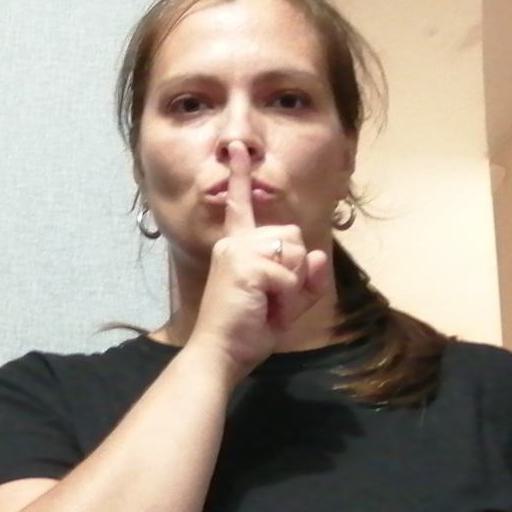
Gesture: mute